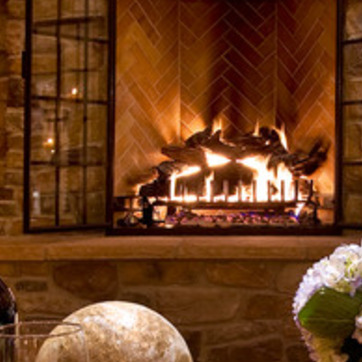
Material: other